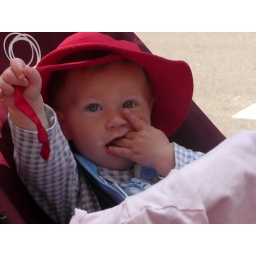
Emil in the red hat 3